Hauz Khas Complex

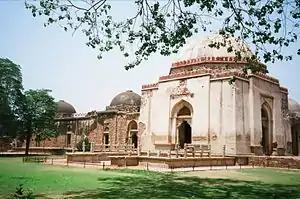
Tomb of Feroz Shah Tughlaq

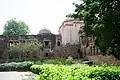
Eastern limb of the madrasa from the tomb

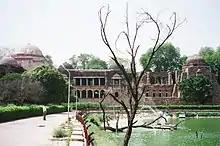
Northern limb of the madrasa starting with the tomb of Feruz Shah and ending in a mosque, with reservoir in the foreground

Hauz Khas Complex in Hauz Khas, South Delhi houses a water tank, an Islamic seminary, a mosque, a tomb, and pavilions built around an urbanized village with medieval history traced to the 13th century of Delhi Sultanate reign. It was part of Siri, the second medieval city of India of the Delhi Sultanate of Alauddin Khalji Dynasty (1296–1316).